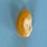
Maize quality: Good